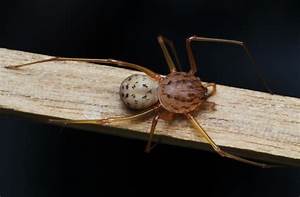
Label: spider